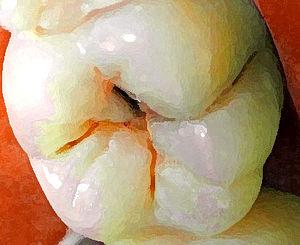
La fluoration de l'eau est l'ajustement contrôlé de fluor sous forme d'ions fluorure dans le système de distribution d'eau potable afin de réduire les cas de carie dentaire. Cette eau contient du fluor à un niveau qui est efficace pour prévenir les caries ; cela peut se produire naturellement ou en l'ajoutant. Elle agit sur la surface des dents : dans la bouche en créant de faibles niveaux dans la salive, ce qui réduit la vitesse à laquelle l'émail des dents se déminéralise et augmente la vitesse à laquelle il se reminéralise dans les premiers stades de la carie. En général, un composé fluoré est ajouté à l'eau potable, un processus qui, aux États-Unis, coûte en moyenne environ 1,11 dollars par personne et par an. La défluoration est nécessaire lorsque le niveau naturel dépasse les limites recommandées. En 2011, l'Organisation mondiale de la santé suggère un niveau de fluorure entre 0,5 et 1,5 mg/L en fonction du climat, de l'environnement local et d'autres sources de fluorure. L'eau en bouteille présente en général des niveaux inconnus.